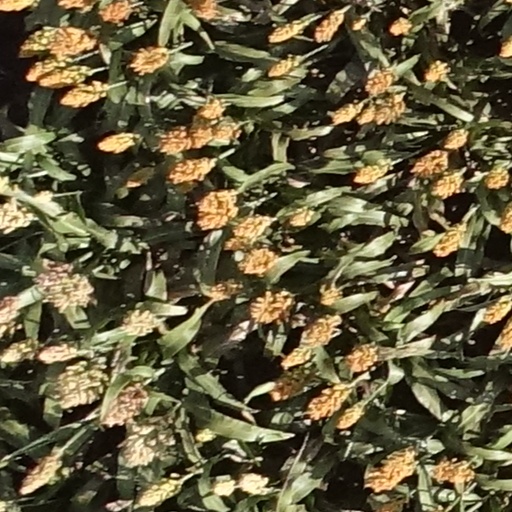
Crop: sorghum